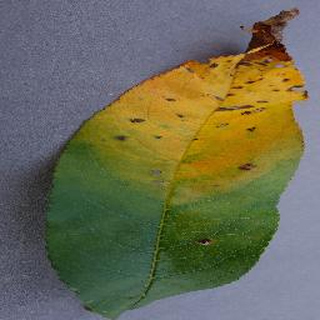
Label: peach_bacterial_spot